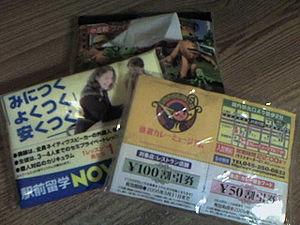
Un mouchoir est un morceau de tissu ou de papier, principalement utilisé pour l'hygiène et la commodité corporelle, notamment pour se moucher.